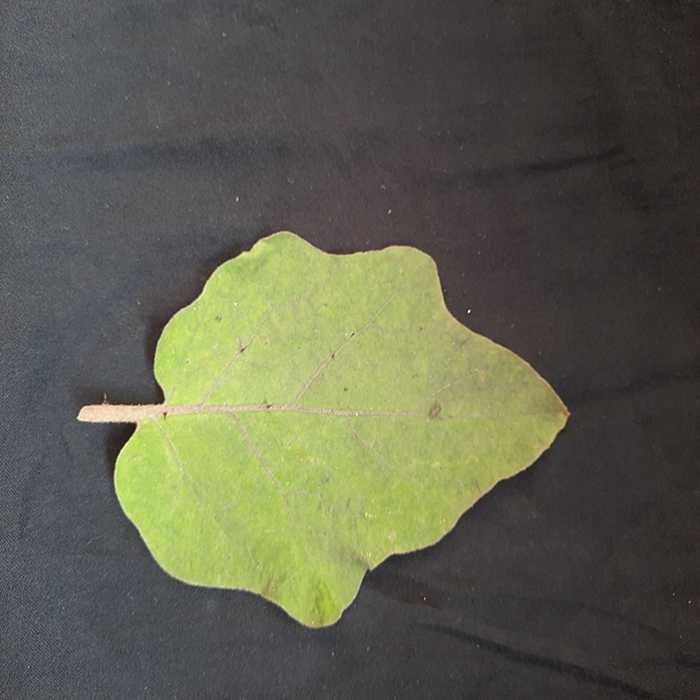
Plant: Eggplant
Label: Eggplant fresh leaf